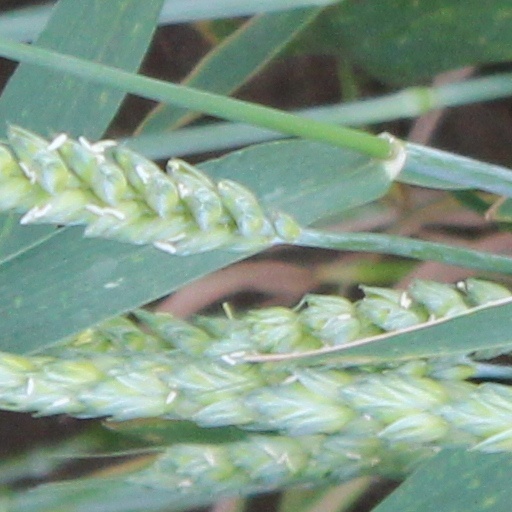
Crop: wheat